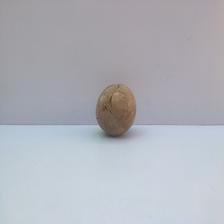
Size: Spoiled